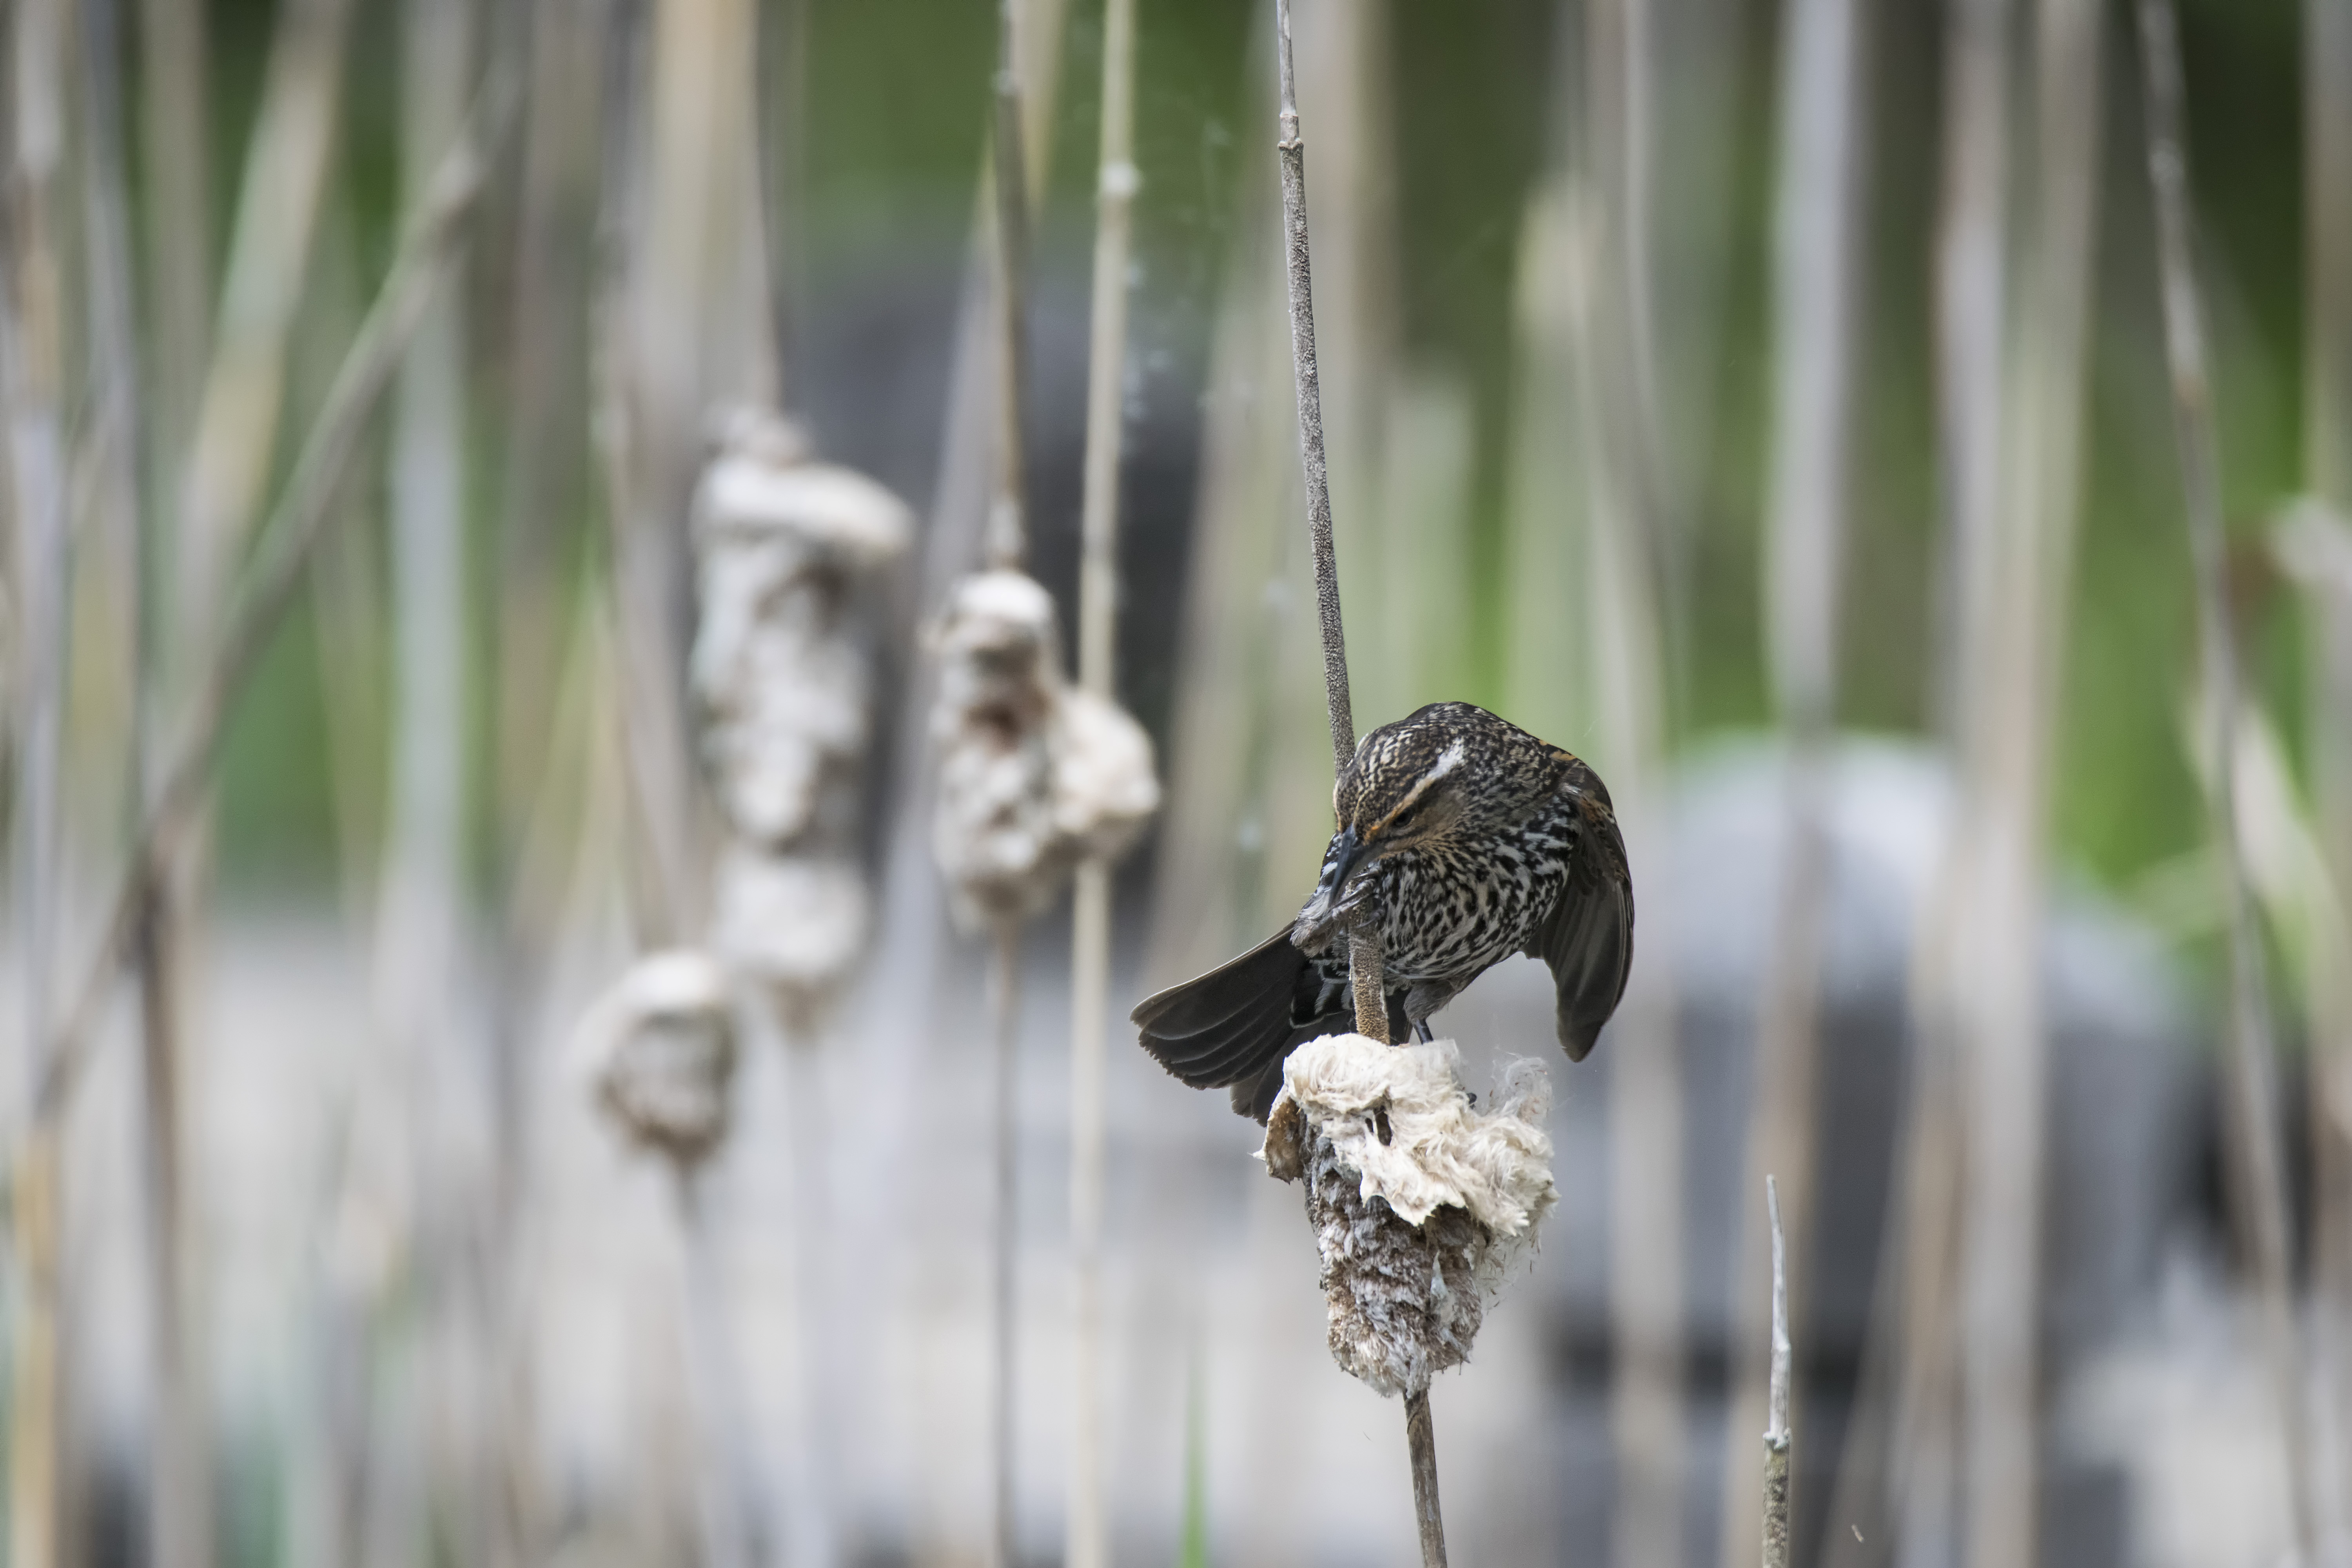
nature, bird, flower, wildlife, red, winged, fauna, canada, a, vertebrate, sparrow, quebec, blackbird, sherbrooke, oiseau, carouge, paulettes, perching bird